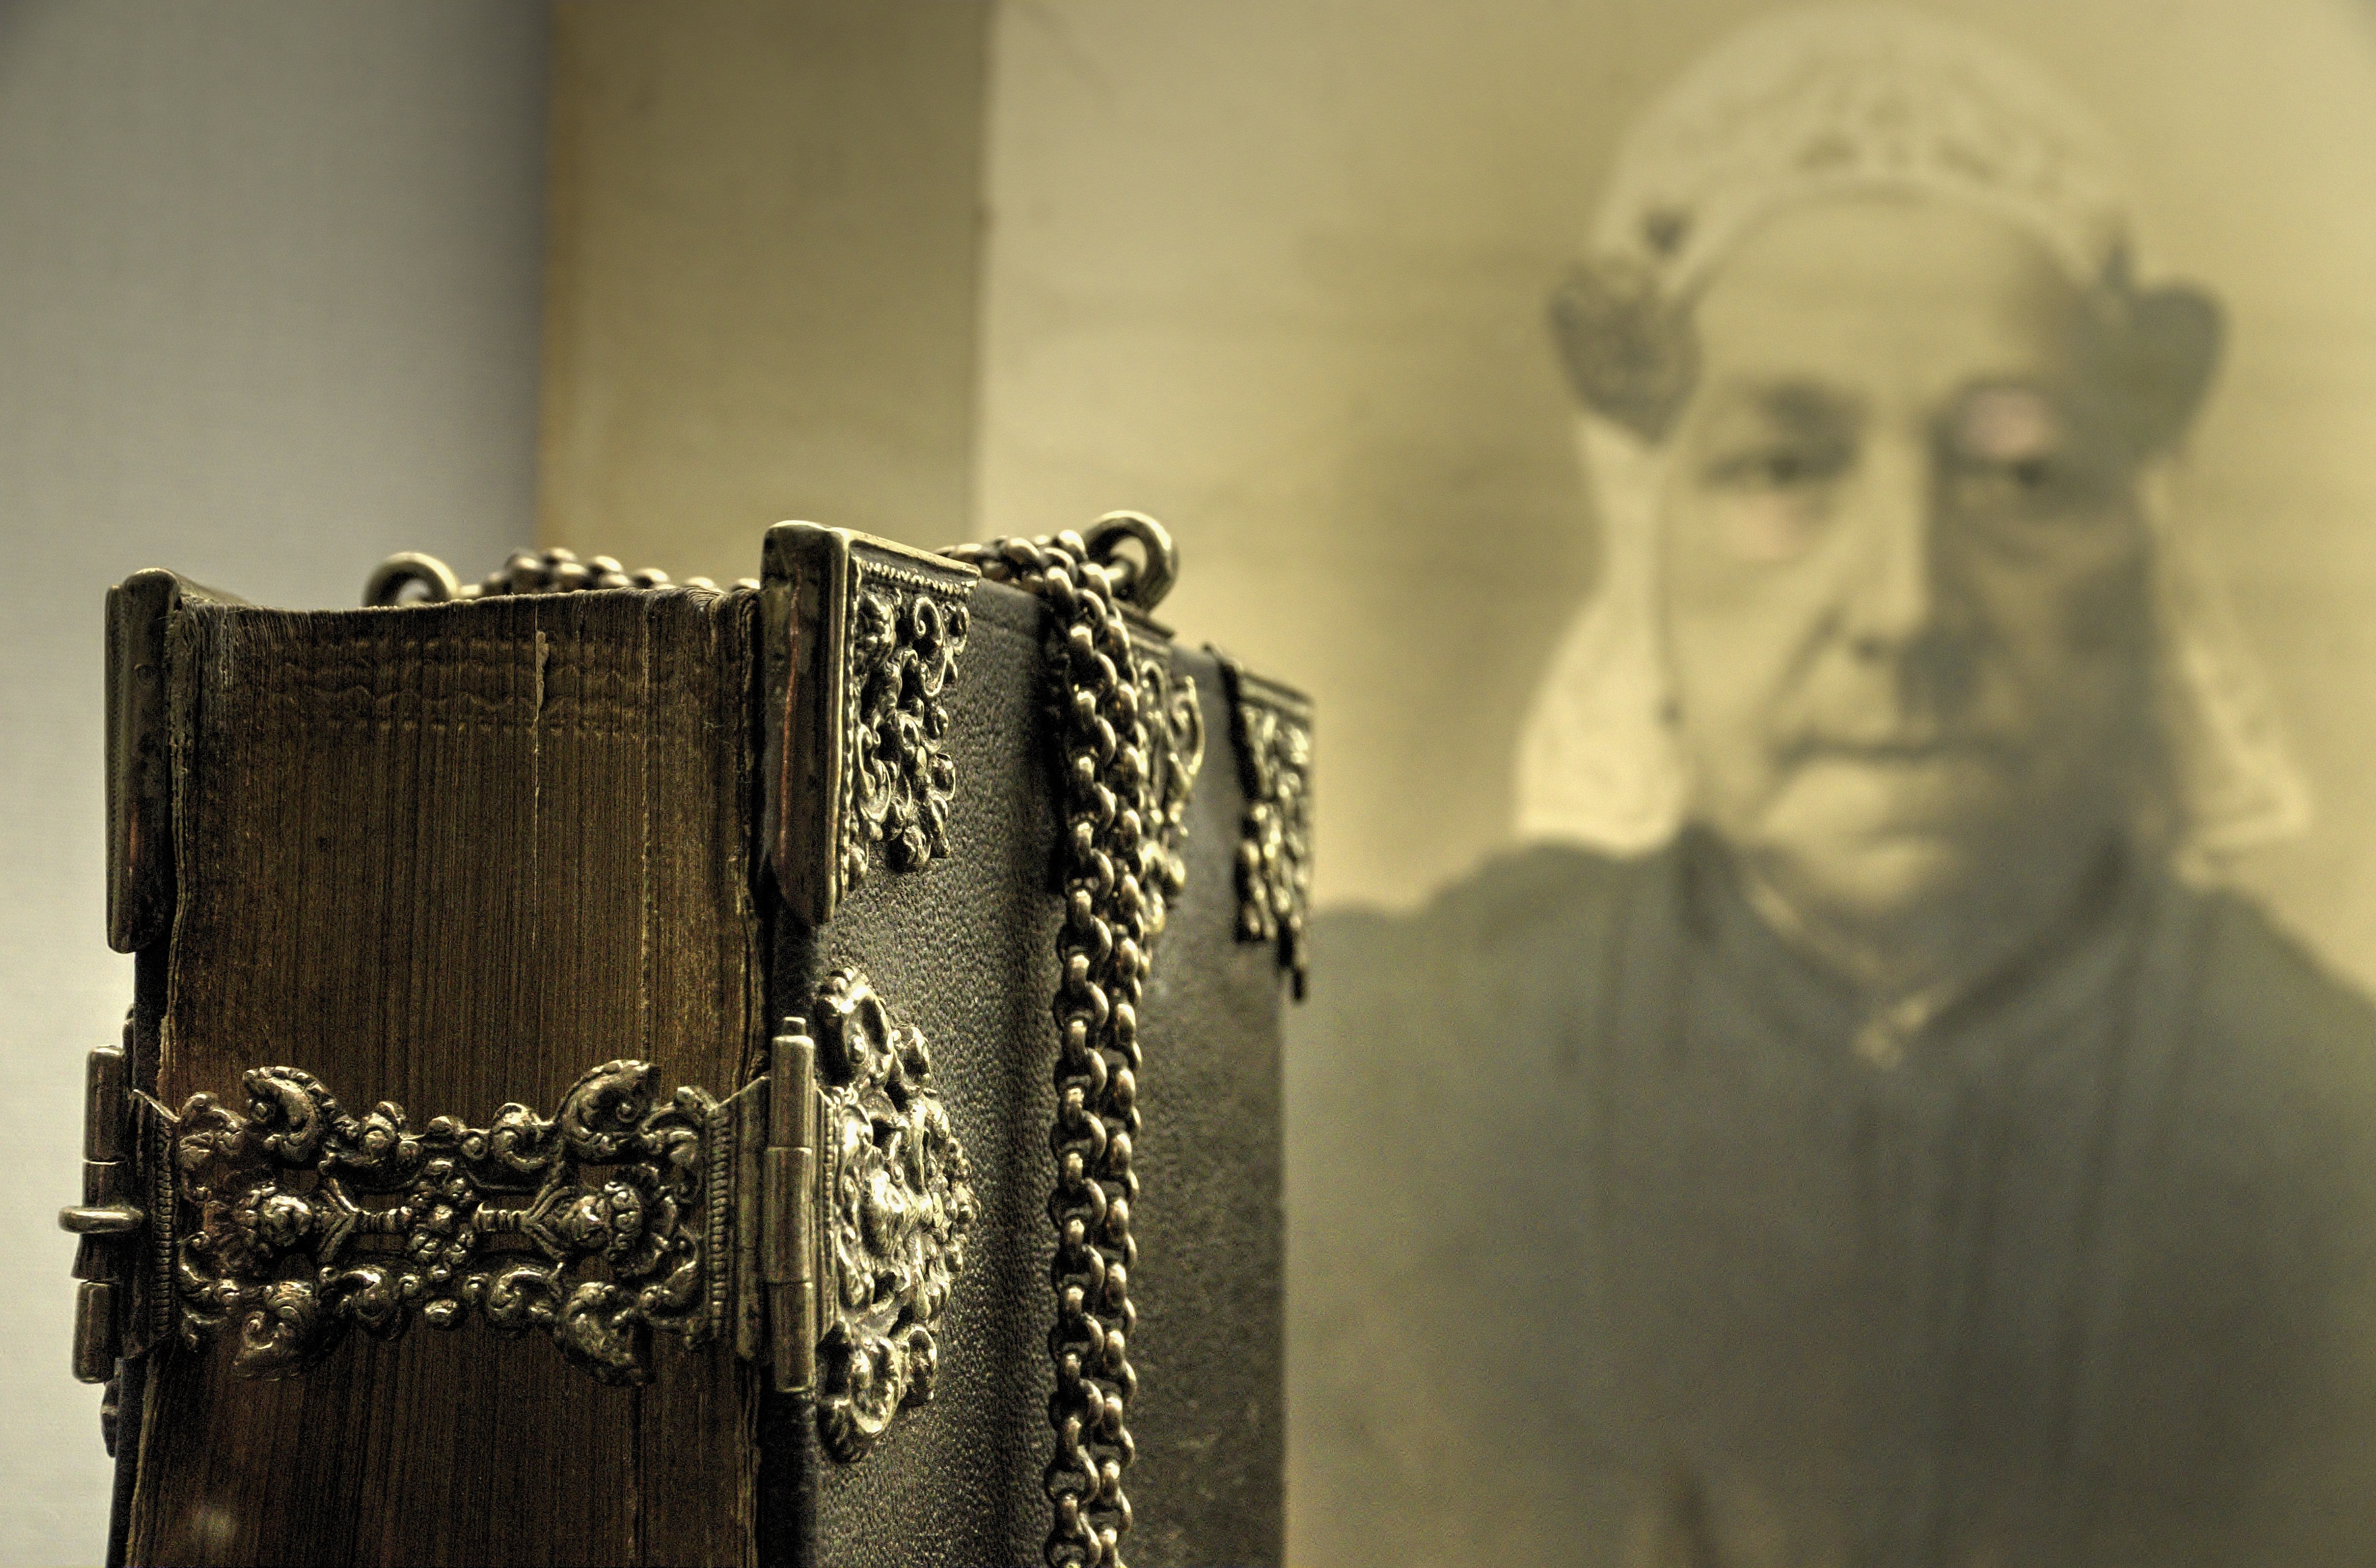
antique, photo, religion, christian, bible, sculpture, art, faith, photograph, traditional